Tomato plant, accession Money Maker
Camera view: vertical (180 deg); turntable rotation: 210 degrees
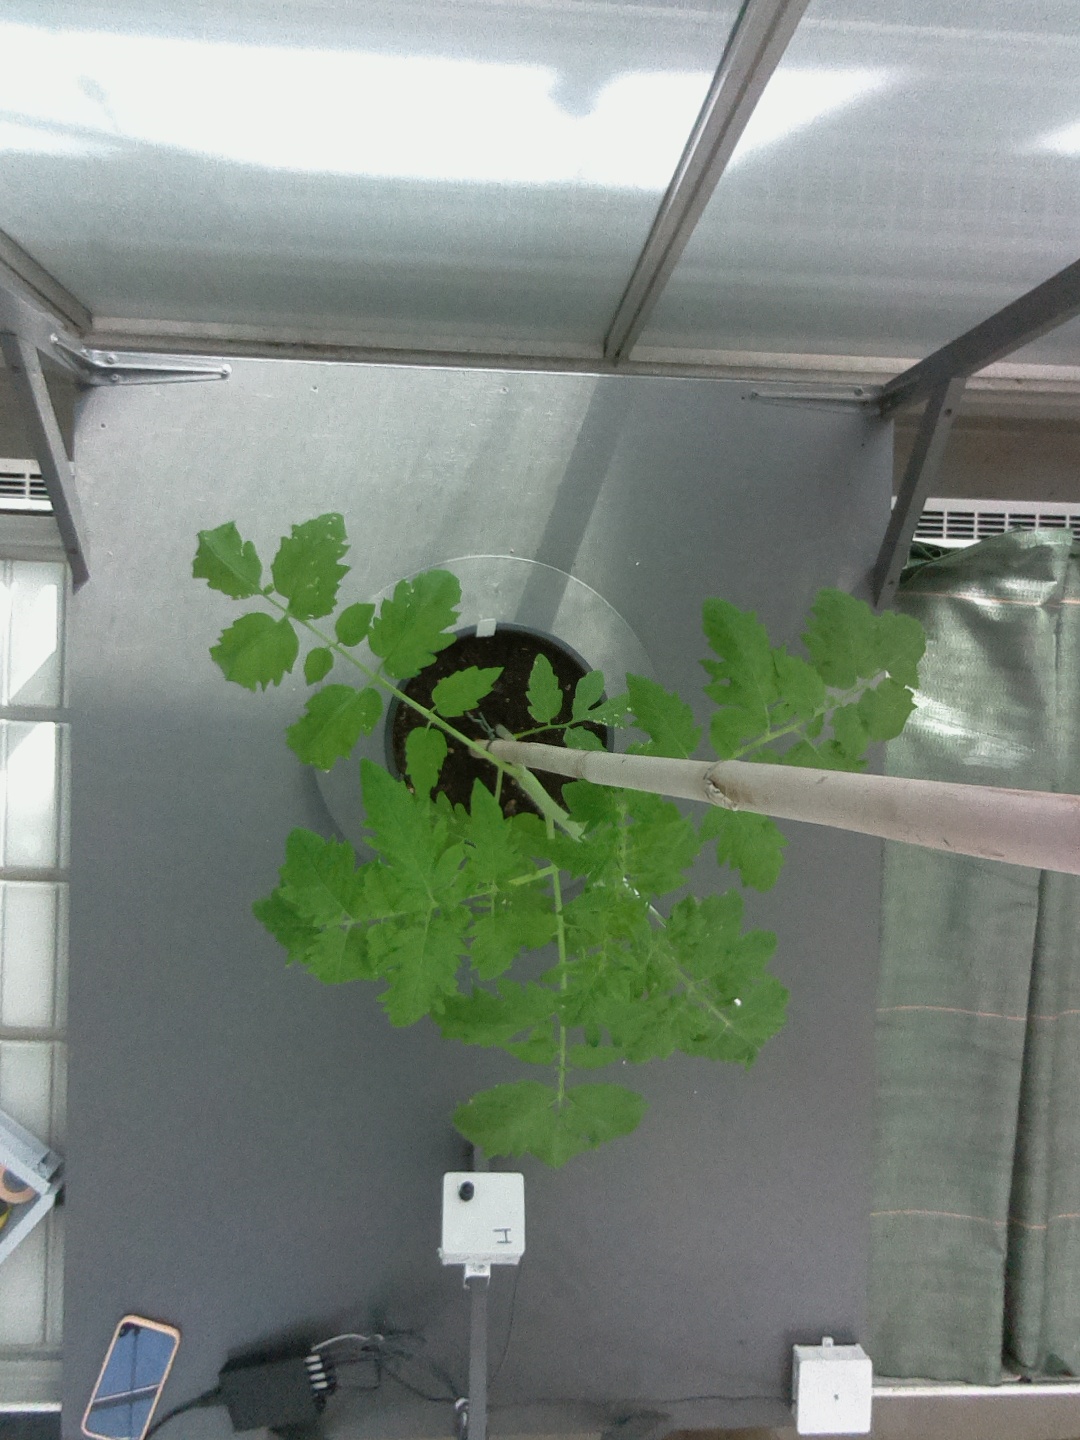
BBCH growth stage 15: 10 of true leaves visible